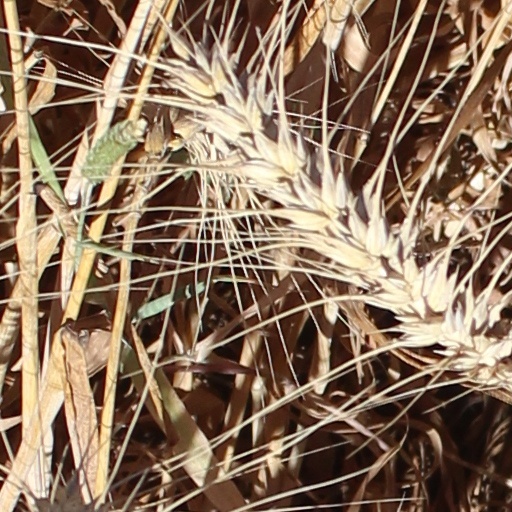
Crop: wheat